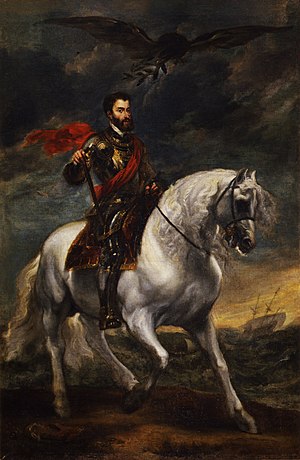
Karl 5. (Tysk-romerske rige)
Karl den 5. til hest. Maleri af van Dyck.
Karl 5. blev født i Gent i Nederlandene som søn af Filip 1. den Smukke af Kastilien og Johanne den Vanvittige af Kastilien. Han arvede 1506 Østrig og Nederlandene efter sin fader, og som 15-årig overtog han ledelsen af sine riger. Han var konge af Spanien fra 1516 og kejser af Det Tysk-romerske rige fra 1519.